Little Egg Harbor Township, New Jersey

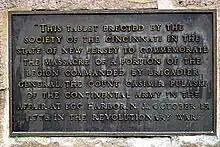
Plaque commemorating the Little Egg Harbor massacre monument

Originally part of Burlington County, Little Egg Harbor took its name from the portion of a bay called Egg Harbor (known today as Little Egg Harbor) by the Dutch sailors because of the eggs found in nearby gull nests. The first known account of the town was made by Captain Cornelius Jacobsen May in 1614.